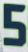
Number: 5